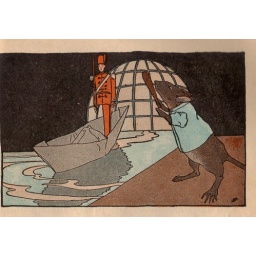
The tin soldier in the newspaper boat ill by Vera Stone